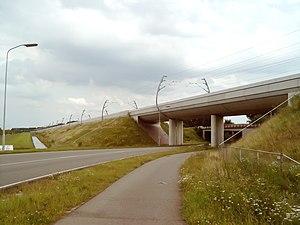
Tiel est une ville et commune néerlandaise, située dans la province de Gueldre. Il s'agissait vers l'an mil d'un des grands ports fluviaux des Pays-Bas, plate-forme commerciale entre le Saint Empire et les Îles Britanniques.
La ligne de la Betuwe, dite Betuweroute, est une ligne ferroviaire néerlandaise longue de 160 km, affectée au transport de marchandises. Elle relie le port de Rotterdam à la frontière allemande. Elle doit son nom à la région de la Betuwe qu'elle traverse.